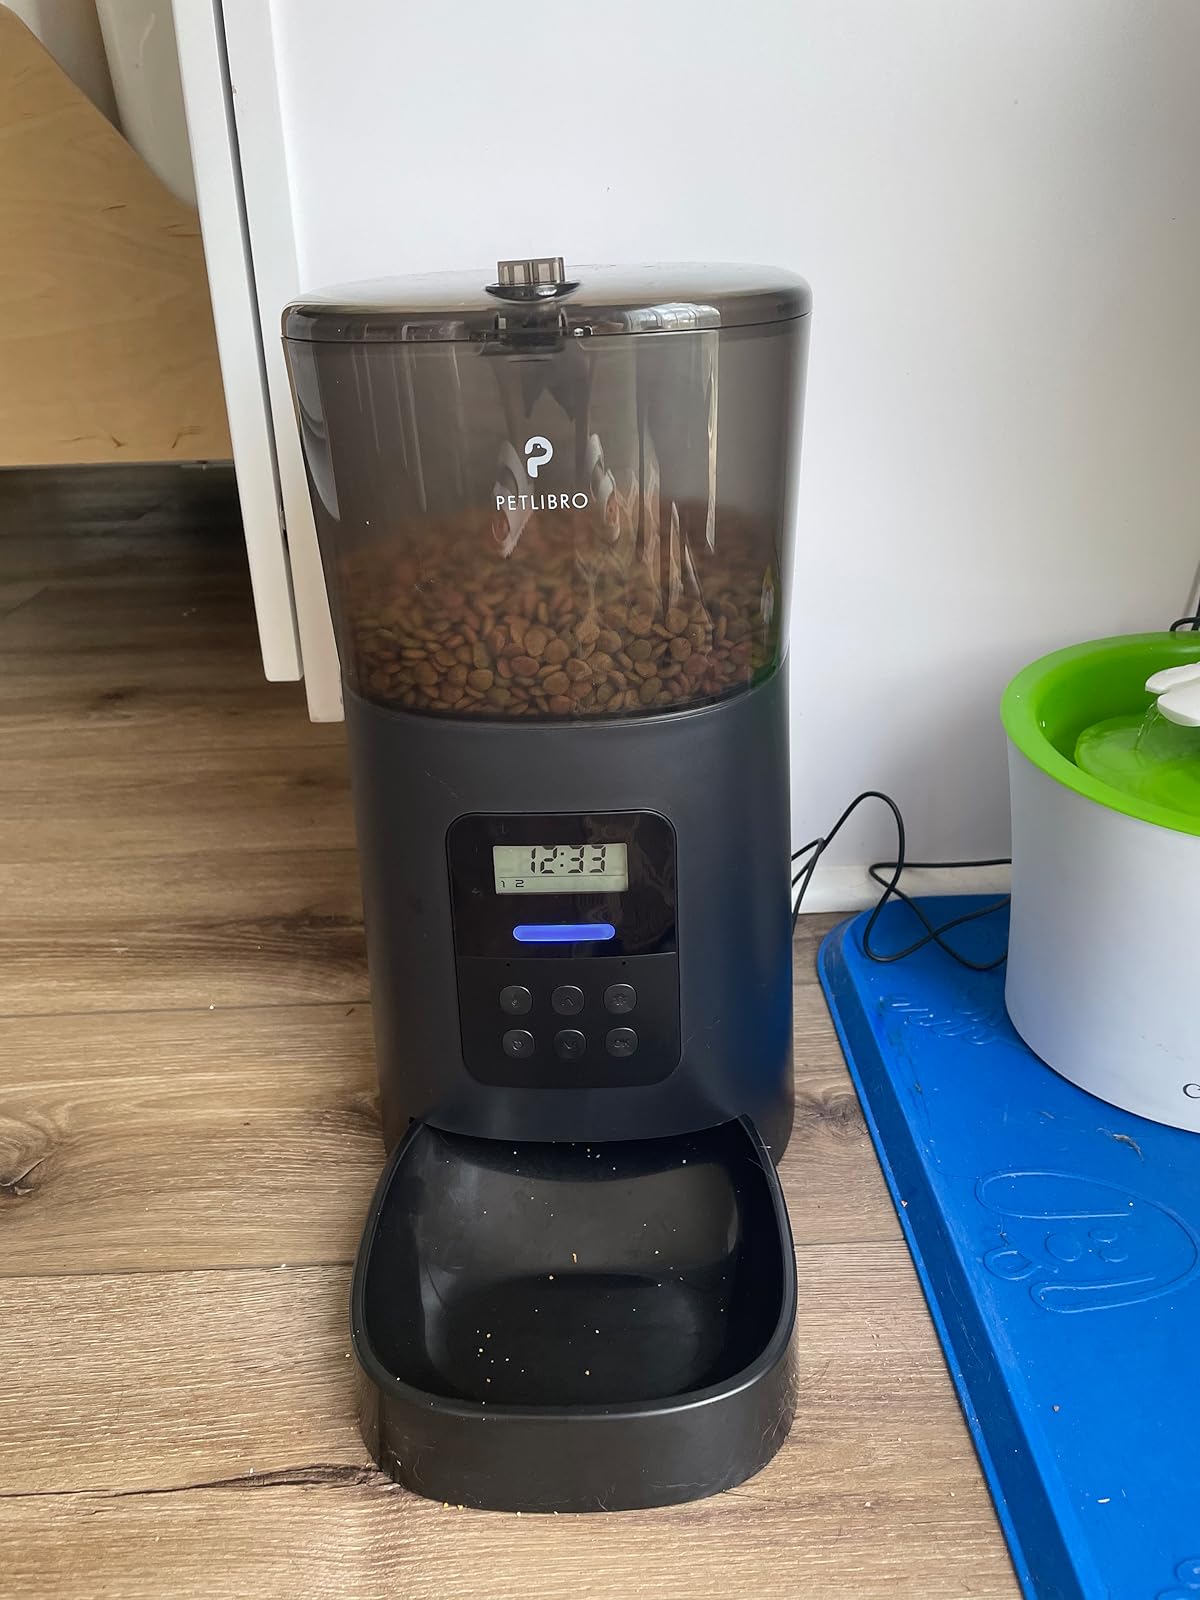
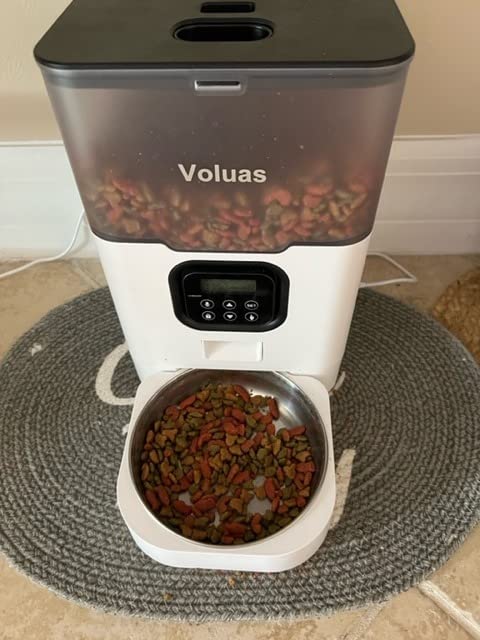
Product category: items_feeder
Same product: no